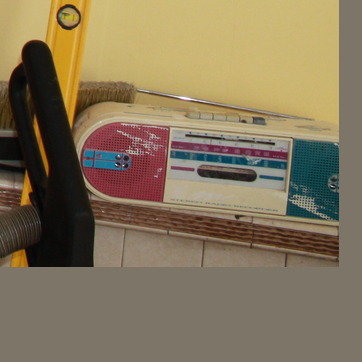
Material: plastic